Inna Lisnyanskaya

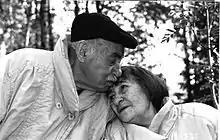
Lisnyanskaya (Right) with her husband, Semyon Lipkin (left), 2000

Inna Lisnyanskaya or Inna Lisnianskaya (1928–2014was a Jewish-Russian poet from USSR, later Russia. Her most creative period of writing occurred in the village for poets and writers of Peredelkino near Moscow, where she lived with her husband and co-worker, Semyon Lipkin. Her daughter Elena Makarova is also a well-known writer. She was a recipient of the Solzhenitsyn Prize and Russia's Poet Prize.